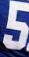
Number: 5